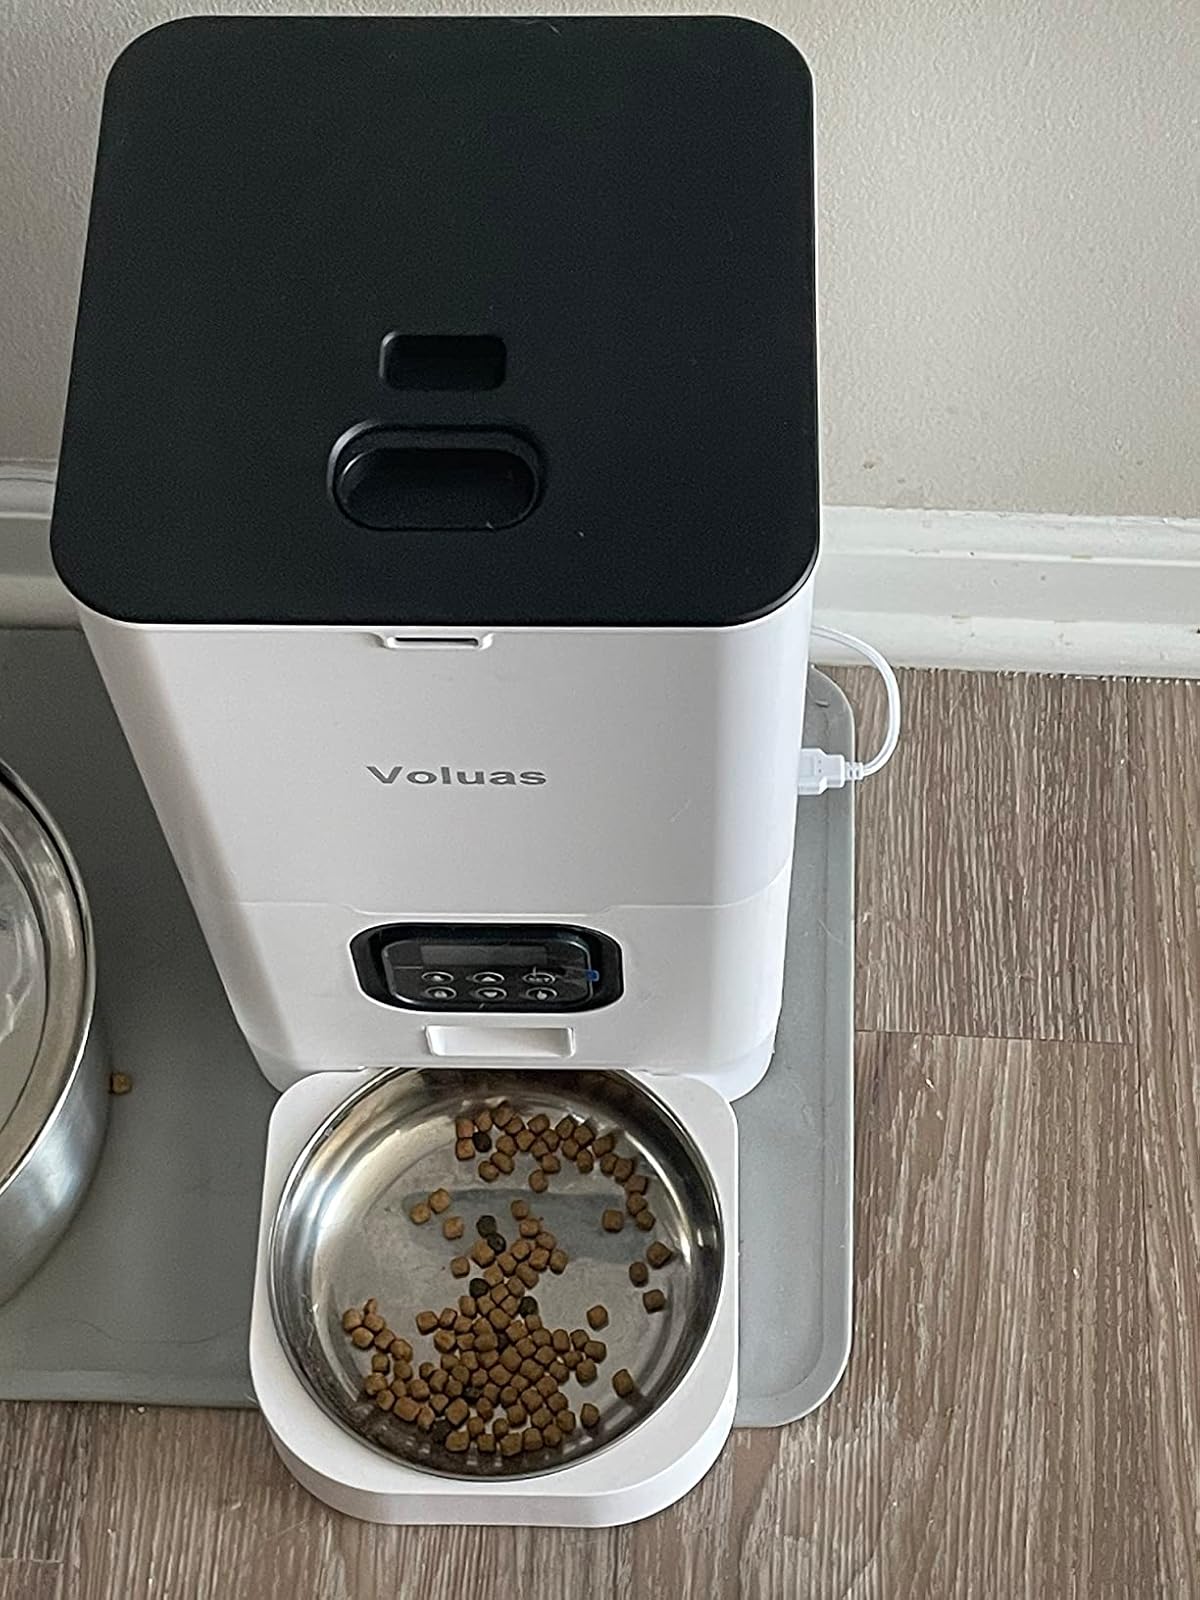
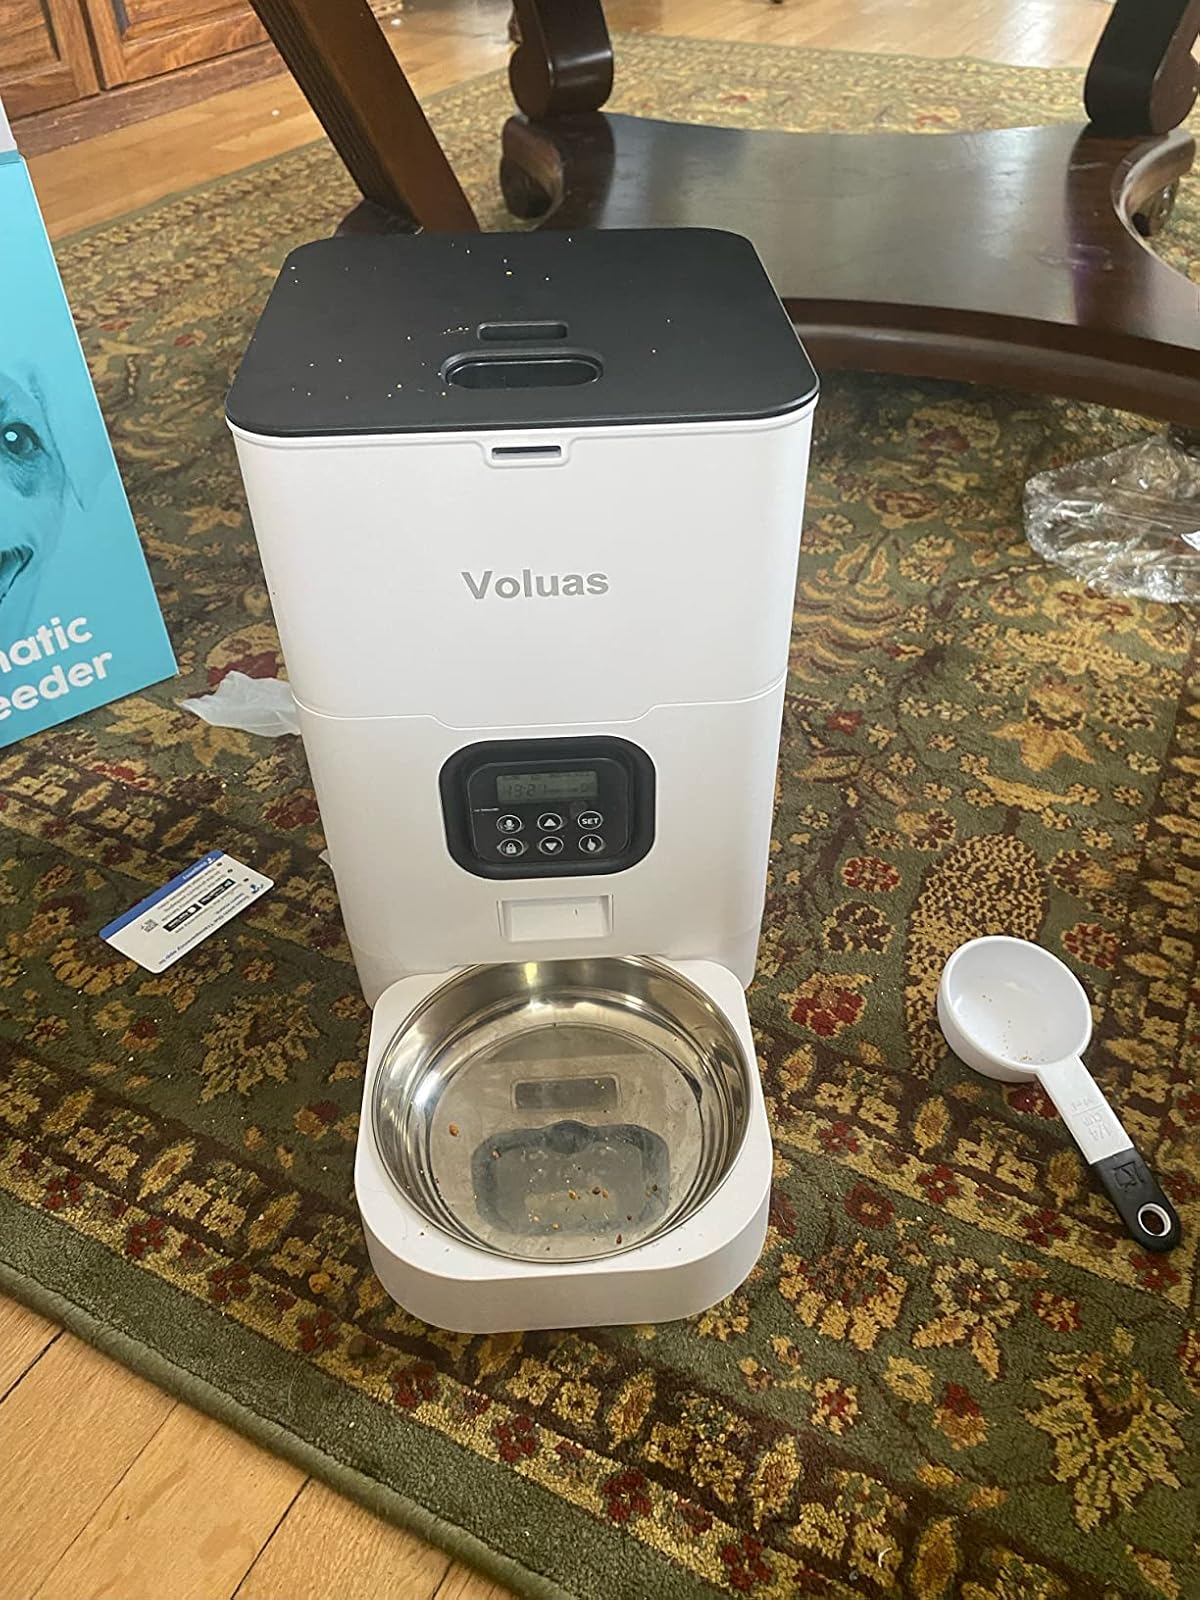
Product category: items_feeder
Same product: yes